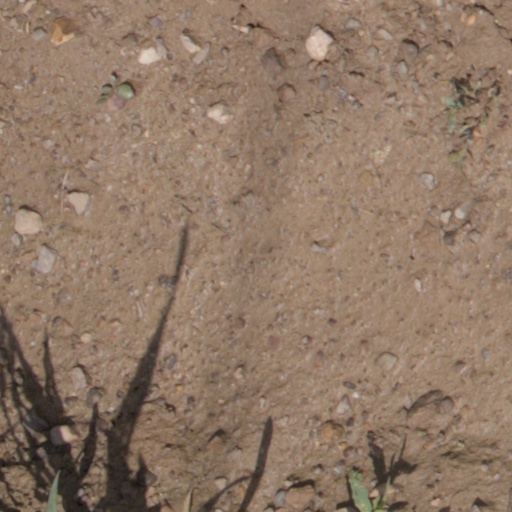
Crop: wheat